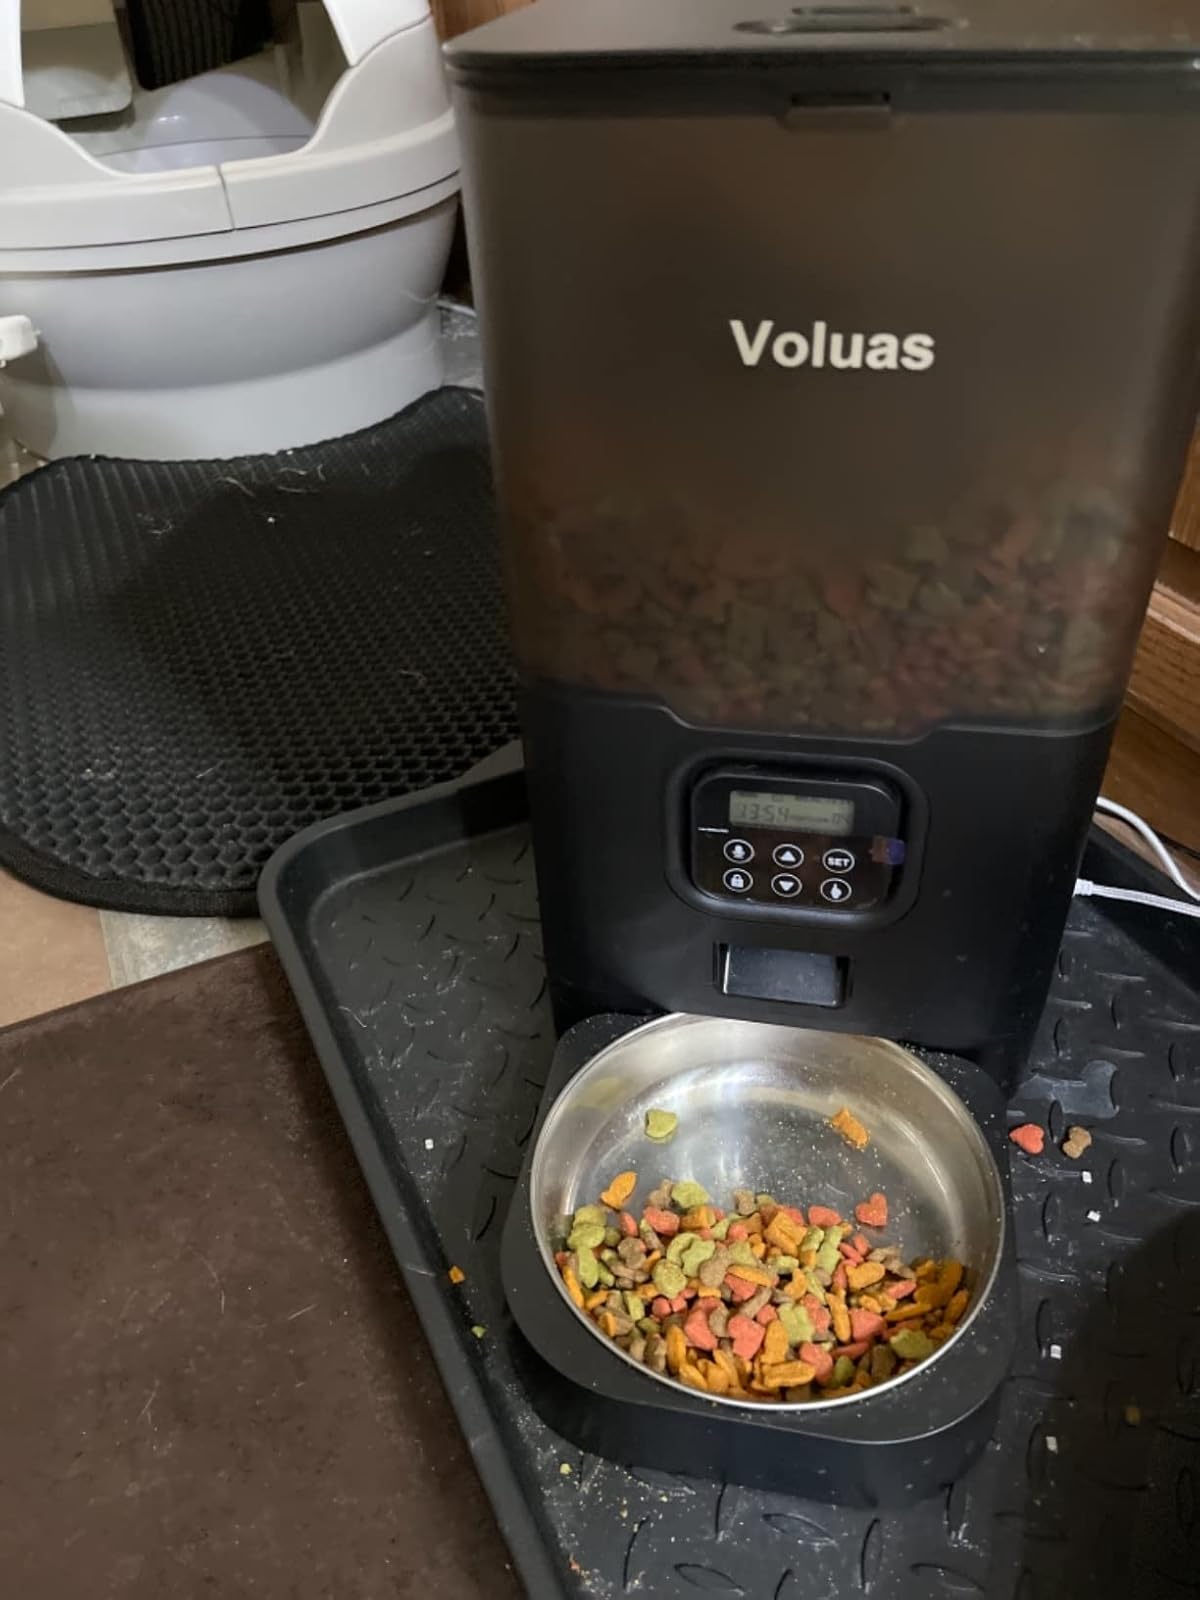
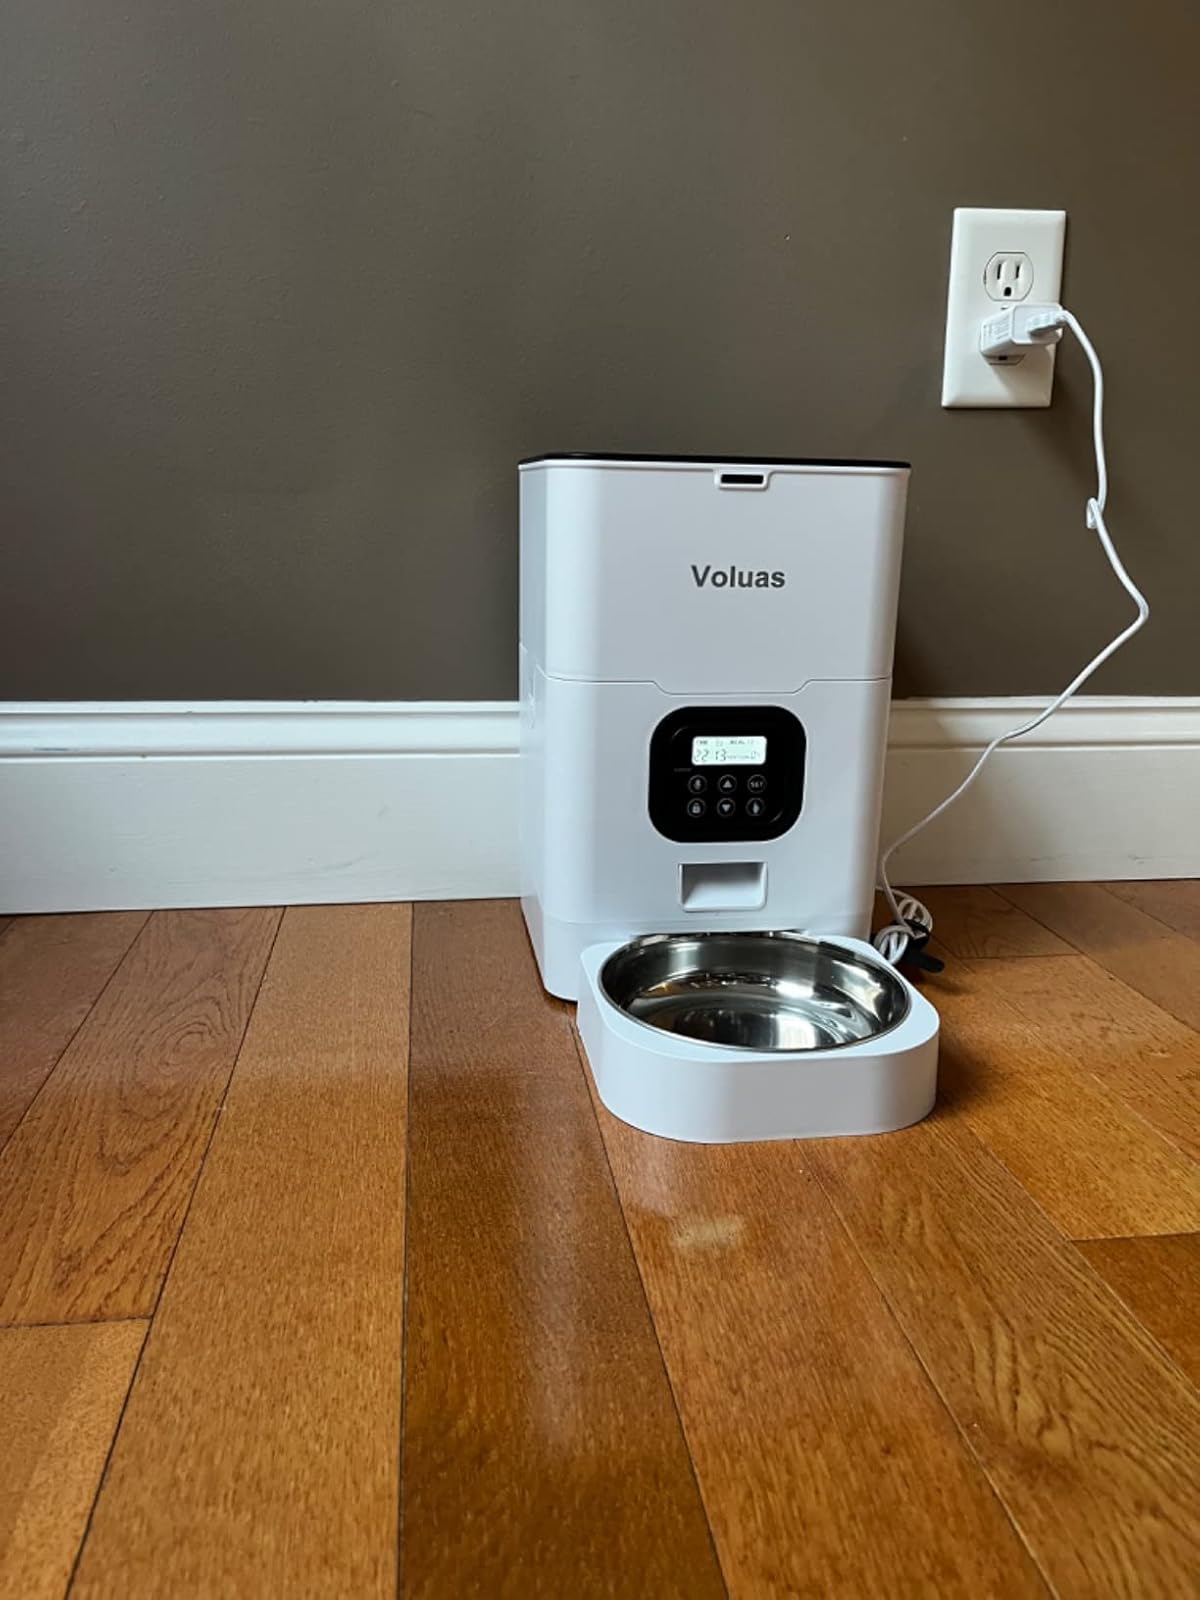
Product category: items_feeder
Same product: no